Lomatium cuspidatum

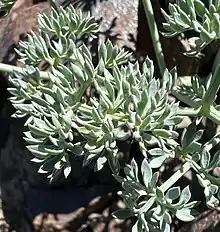
"Lomatium cuspidatum", showing fleshy stems and leaves and the characteristic cusped leaflet tips.

Similar plants with yellow flowers and flatter leaflets that grow in the northern Wenatchee Mountains on non-serpentine soil are now classified as a distinct species "Lomatium roneorum".